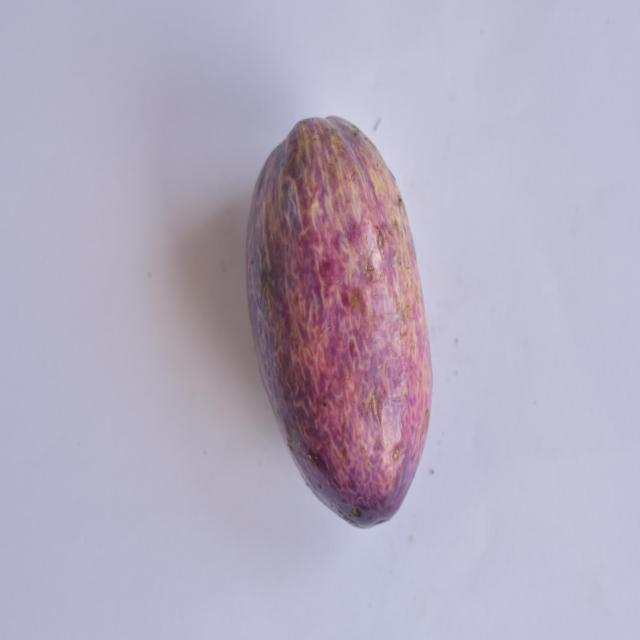
Plum grade: unripe